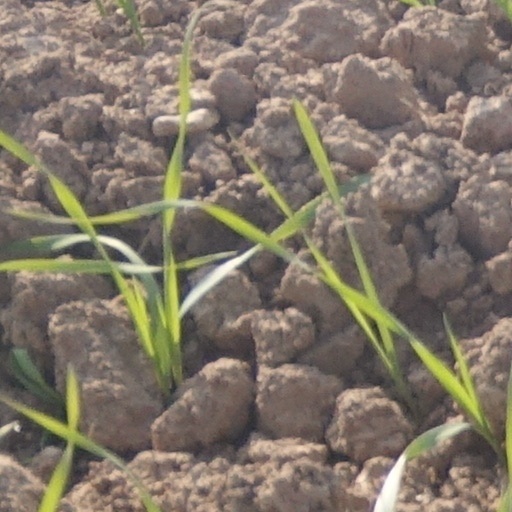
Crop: wheat